George Him

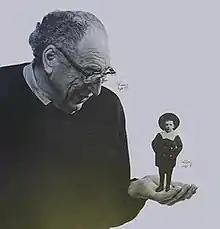
George Him aged 75, holding a photograph of himself age 5

George Him (4 August 1900 – 4 April 1982) was a Polish-born British designer responsible for a number of notable posters, book illustrations and advertising campaigns for a wide range of clients.